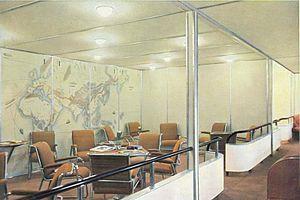
Le LZ 129 Hindenburg, construit par la firme allemande Zeppelin, est le plus grand dirigeable commercial jamais réalisé et affecté sur une ligne régulière Europe-États-Unis.